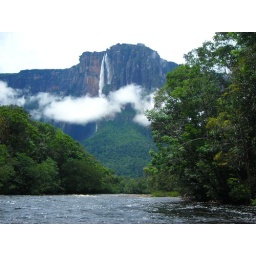
The Angel Falls spill from Auyantepui, a massive table top mountain in the Canaima National Park